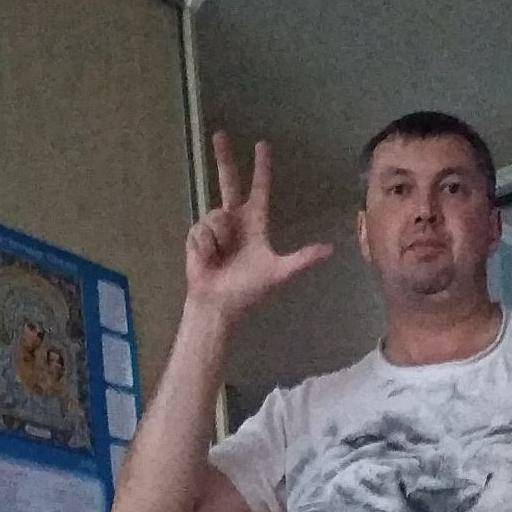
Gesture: three2